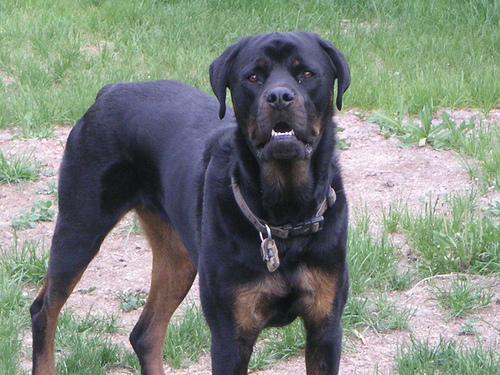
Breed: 224-n000060-Rottweiler